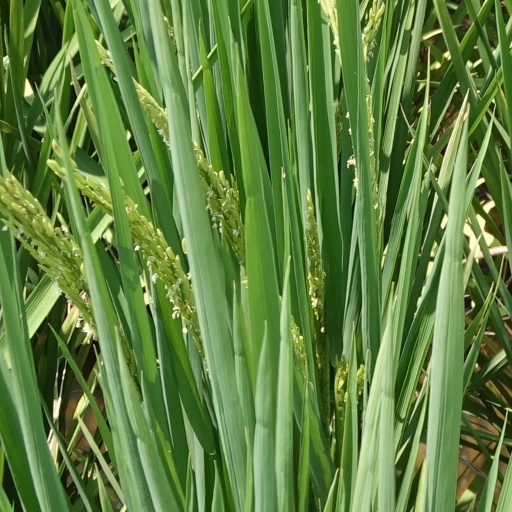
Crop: rice